Memphis Group

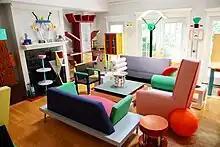
A collection of objects by the Memphis Group

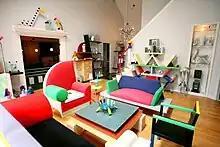
Memphis Group furniture featured within a living room space

The Memphis Group, also known as Memphis Milano, was an Italian design and architecture group founded by Ettore Sottsass. It was active from 1980 to 1987. The group designed postmodern furniture, lighting, fabrics, carpets, ceramics, glass and metal objects.